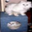
Label: cat